Jardim Colonial (São Paulo Metro)

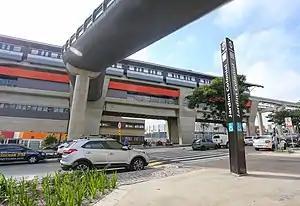
Photo of the station on the day of its opening.

Jardim Colonial is a monorail station of São Paulo Metro. It serves Line 15-Silver, which connects the nearby neighbourhood to the Metro Line 2-Green in Vila Prudente. It's located in Avenida Ragueb Chohfi, 1400.